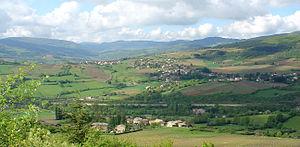
Milly-Lamartine, Saône et Loire (71) - France. Vue depuis le mont de la Fâ, Berzé-la-Ville
Milly-Lamartine est une commune française située dans le département de Saône-et-Loire en région Bourgogne-Franche-Comté.